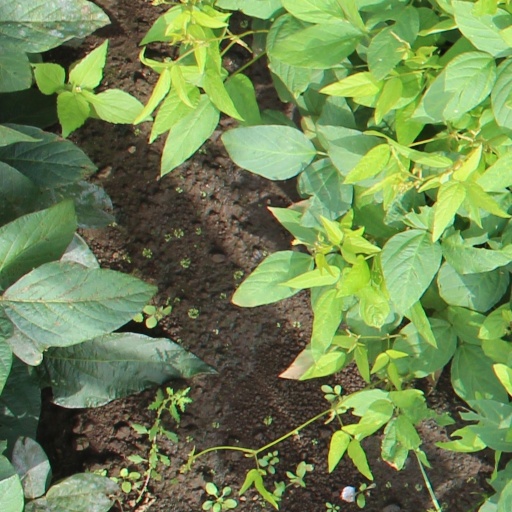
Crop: soybean